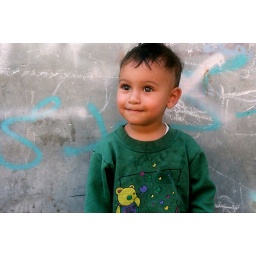
Balloon shirt girl in Deheishe Camp